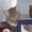
Label: cat